Iron Man (2008 film)

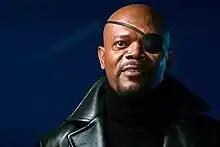
Samuel L. Jackson appears as Nick Fury in the film's post-credits scene

The crew conceived a post-credits scene featuring Nick Fury and called Samuel L. Jackson to ask him if he would be interested in playing Fury, as Jackson had learned a few years earlier that his likeness had been used for Fury in the Ultimate Marvel comics imprint. However, according to Latcham, Jackson originally appeared without any deal for him to reappear in later films: "It was just this weird idea that maybe people give a shi-- if we stick it on the end". The dialogue for the scene was also changed on set, with comic writer Brian Michael Bendis providing three pages of dialogue for the part, and the filmmakers choosing the best lines for filming on set. It was filmed with a skeleton crew in order to keep the cameo a secret, but rumors appeared on the Internet only days later. Feige subsequently had the scene removed from all preview prints in order to maintain the surprise and keep fans guessing. An alternate version of the Nick Fury post-credits scene was filmed in which he specifically mentions "gamma accidents, radioactive bug bites and assorted mutants", referencing Hulk, Spider-Man and the X-Men, but this was cut due to Sony Pictures and 20th Century Fox holding the respective film rights to Spider-Man and the X-Men at the time.